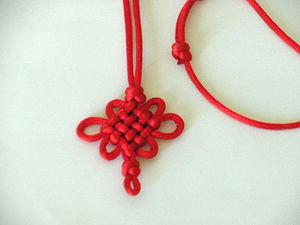
Un nœud sans fin ou nœud infini est un nœud symbolique des Ashtamangala, les huit symboles de bon augure du bouddhisme tibétain. Il peut être représenté sous forme d'un treillis ou d'une fleur.